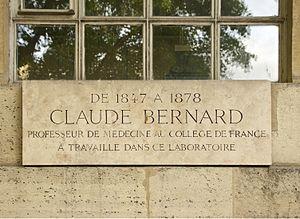
Plaque en hommage à Claude Bernard, sous les fenêtres de son laboratoire au Collège de France à Paris.
La rue des Écoles est une voie du 5ᵉ arrondissement de Paris.
Le Collège de France, anciennement nommé Collège royal, est un grand établissement d'enseignement et de recherche, institué par François Iᵉʳ en 1530. Il est situé place Marcelin-Berthelot dans le 5ᵉ arrondissement de Paris, au cœur du Quartier latin.